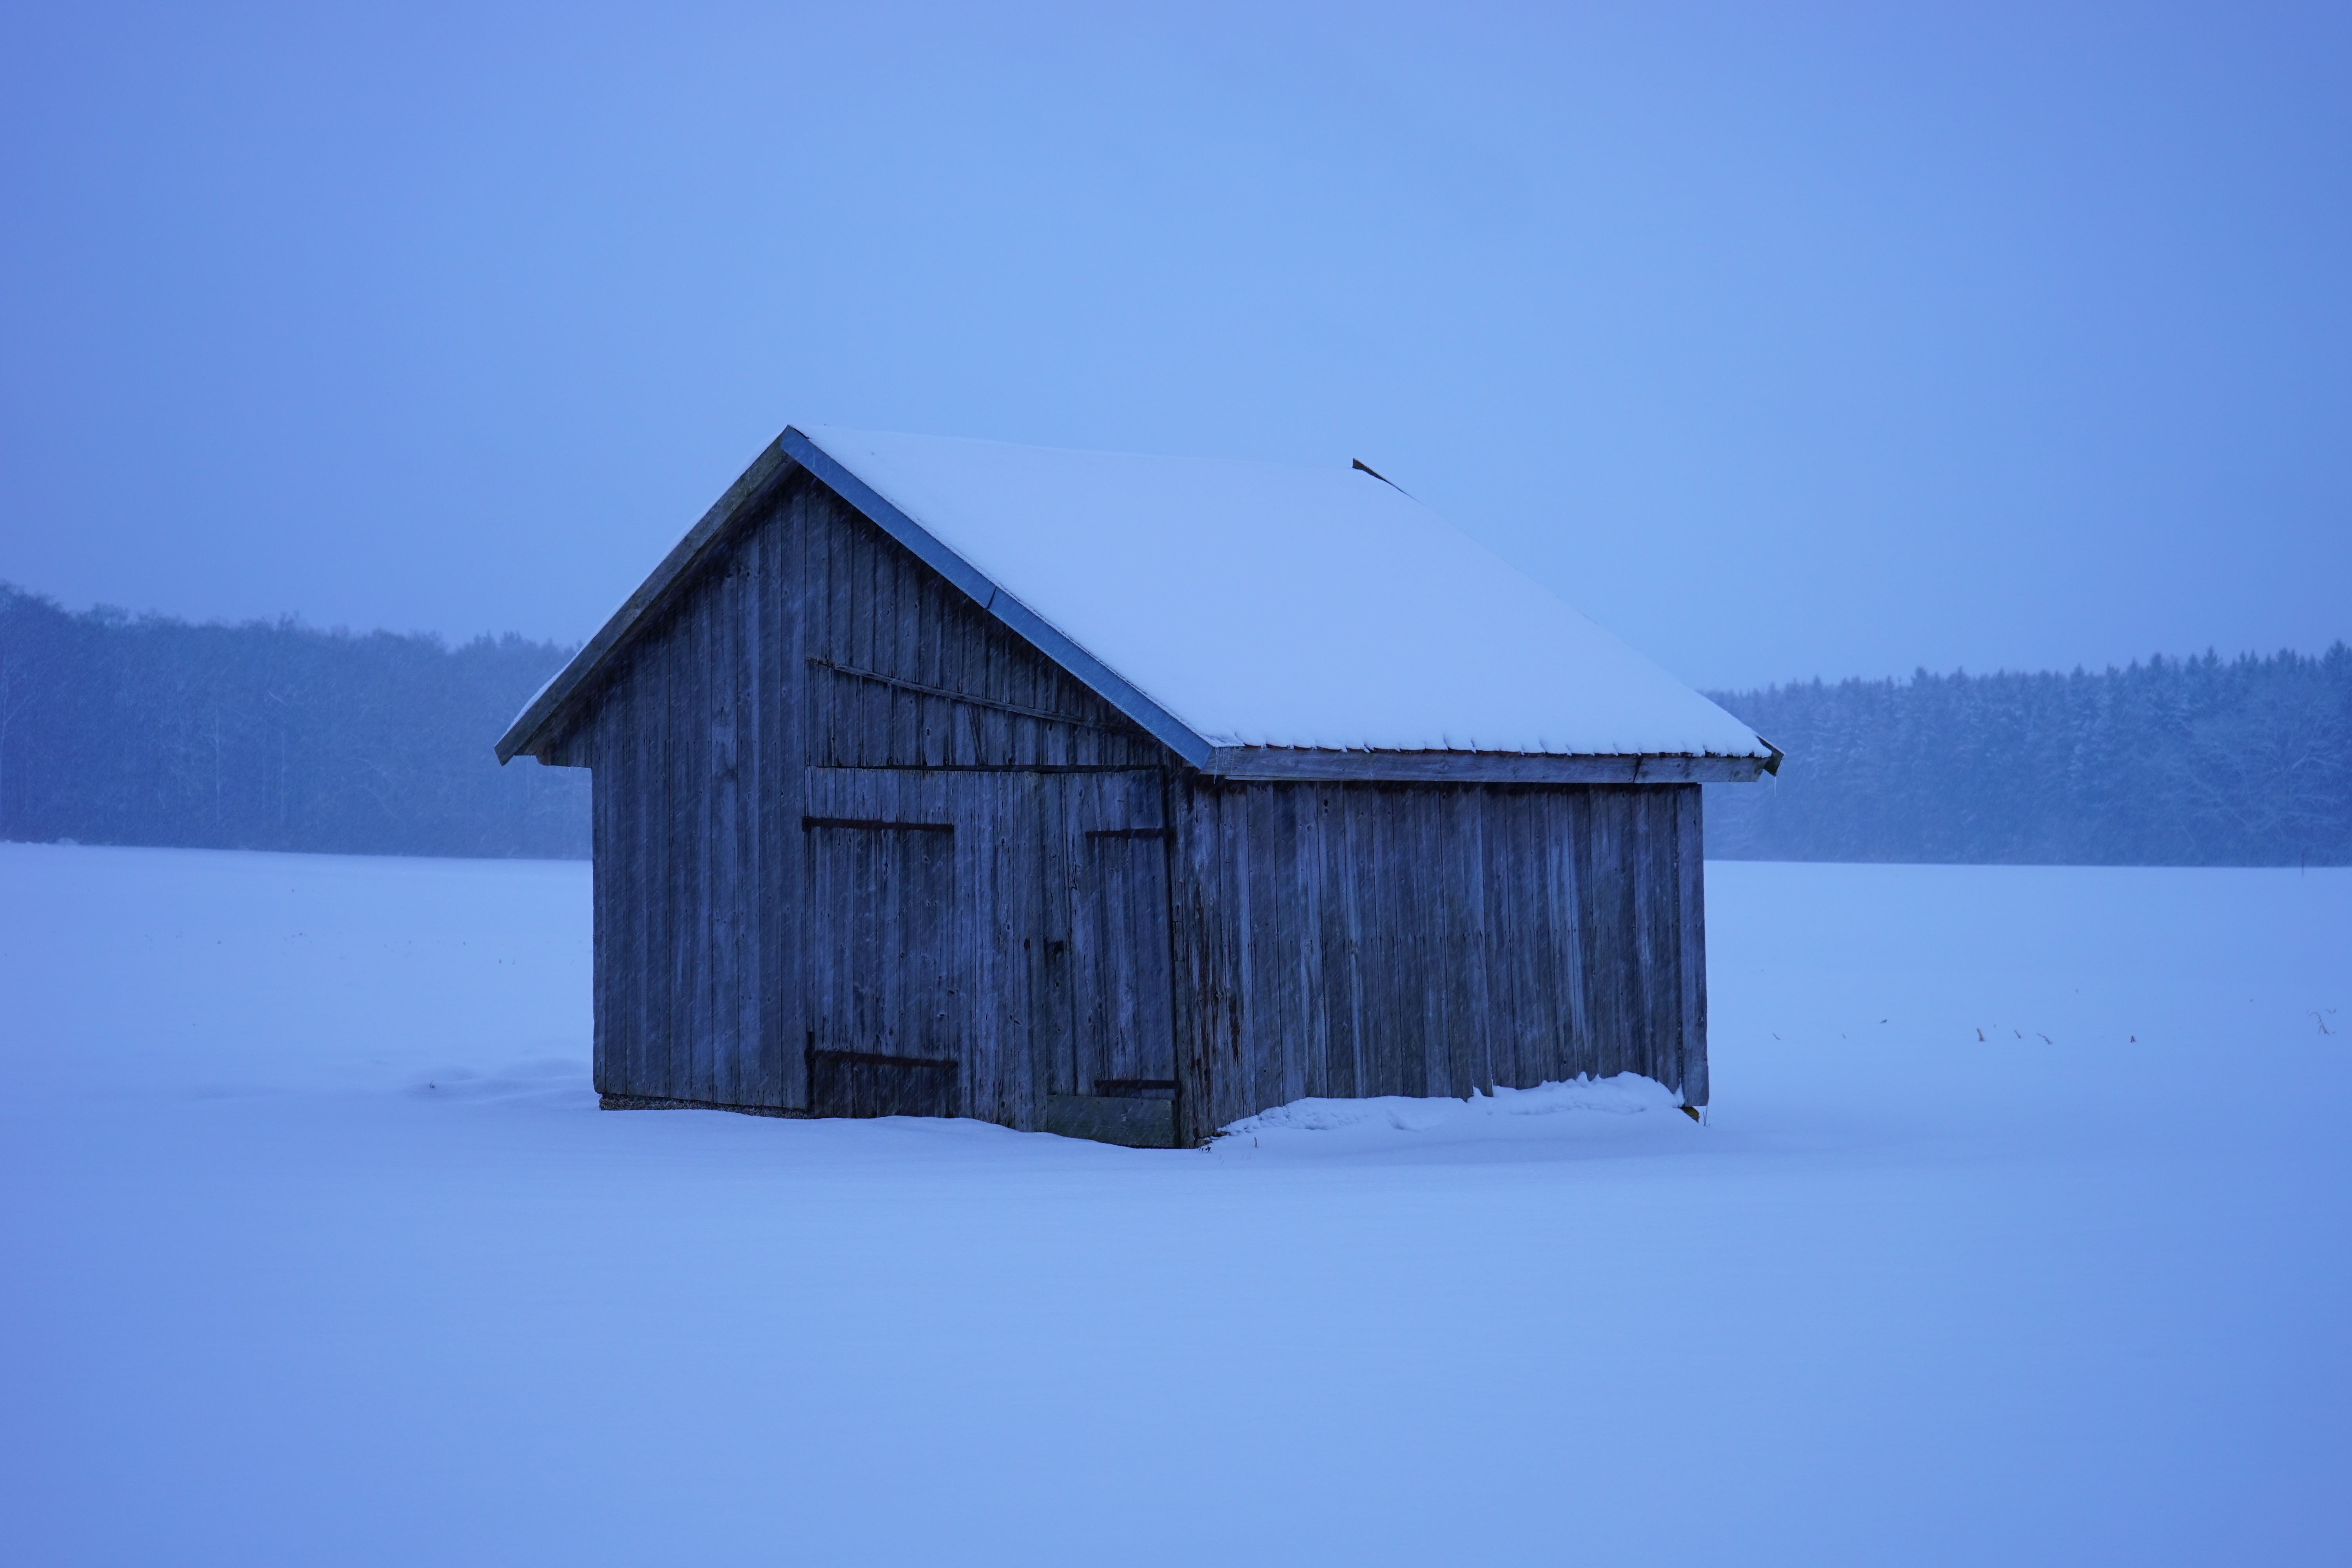
snow, cold, winter, house, frost, barn, hut, shack, weather, snowy, blue, scale, season, log cabin, wintry